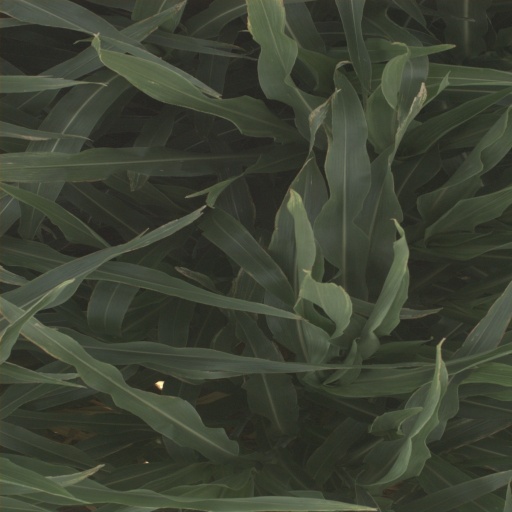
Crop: sorghum